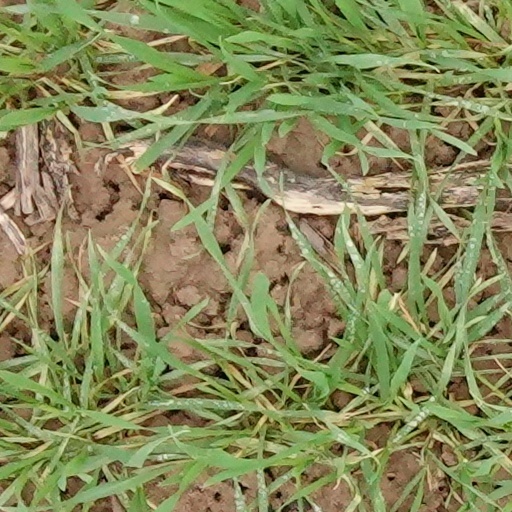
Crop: wheat